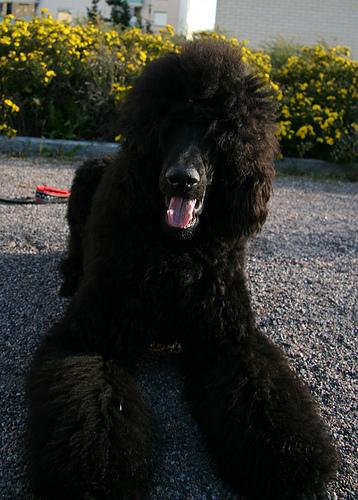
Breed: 316-n000118-standard_poodle